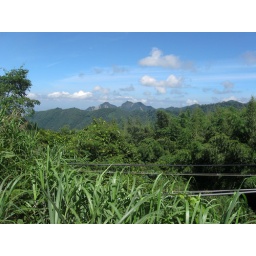
Perfect blue skies and fluffy white clouds near Alishan